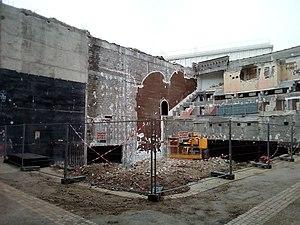
Ancien théâtre municipal de Poitiers, démolition de la scène vue depuis la rue du Plat-d'étain, février 2020.
"L’Ancien théâtre municipal de Poitiers est un édifice de ""style 1940"" situé sur la place du Maréchal-Leclerc.